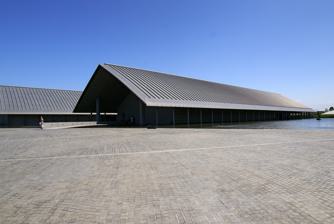
Building: Sagawa Art Museum
Country: Japan
Year built: 1998
Museum in Shiga Prefecture, Japan Sagawa Art Museum Sagawa Art Museum ( 佐川美術館 , Sagawa Bijutsukan ) opened in Moriyama , Shiga Prefecture , Japan on 22 March 1998. The museum stages temporary exhibitions and houses a permanent collection which includes a bronze bell dating to 858 that has been designated a National Treasure . See also Wikimedia Commons has media related to Sagawa Art Museum . List of National Treasures of Japan (crafts: others) References